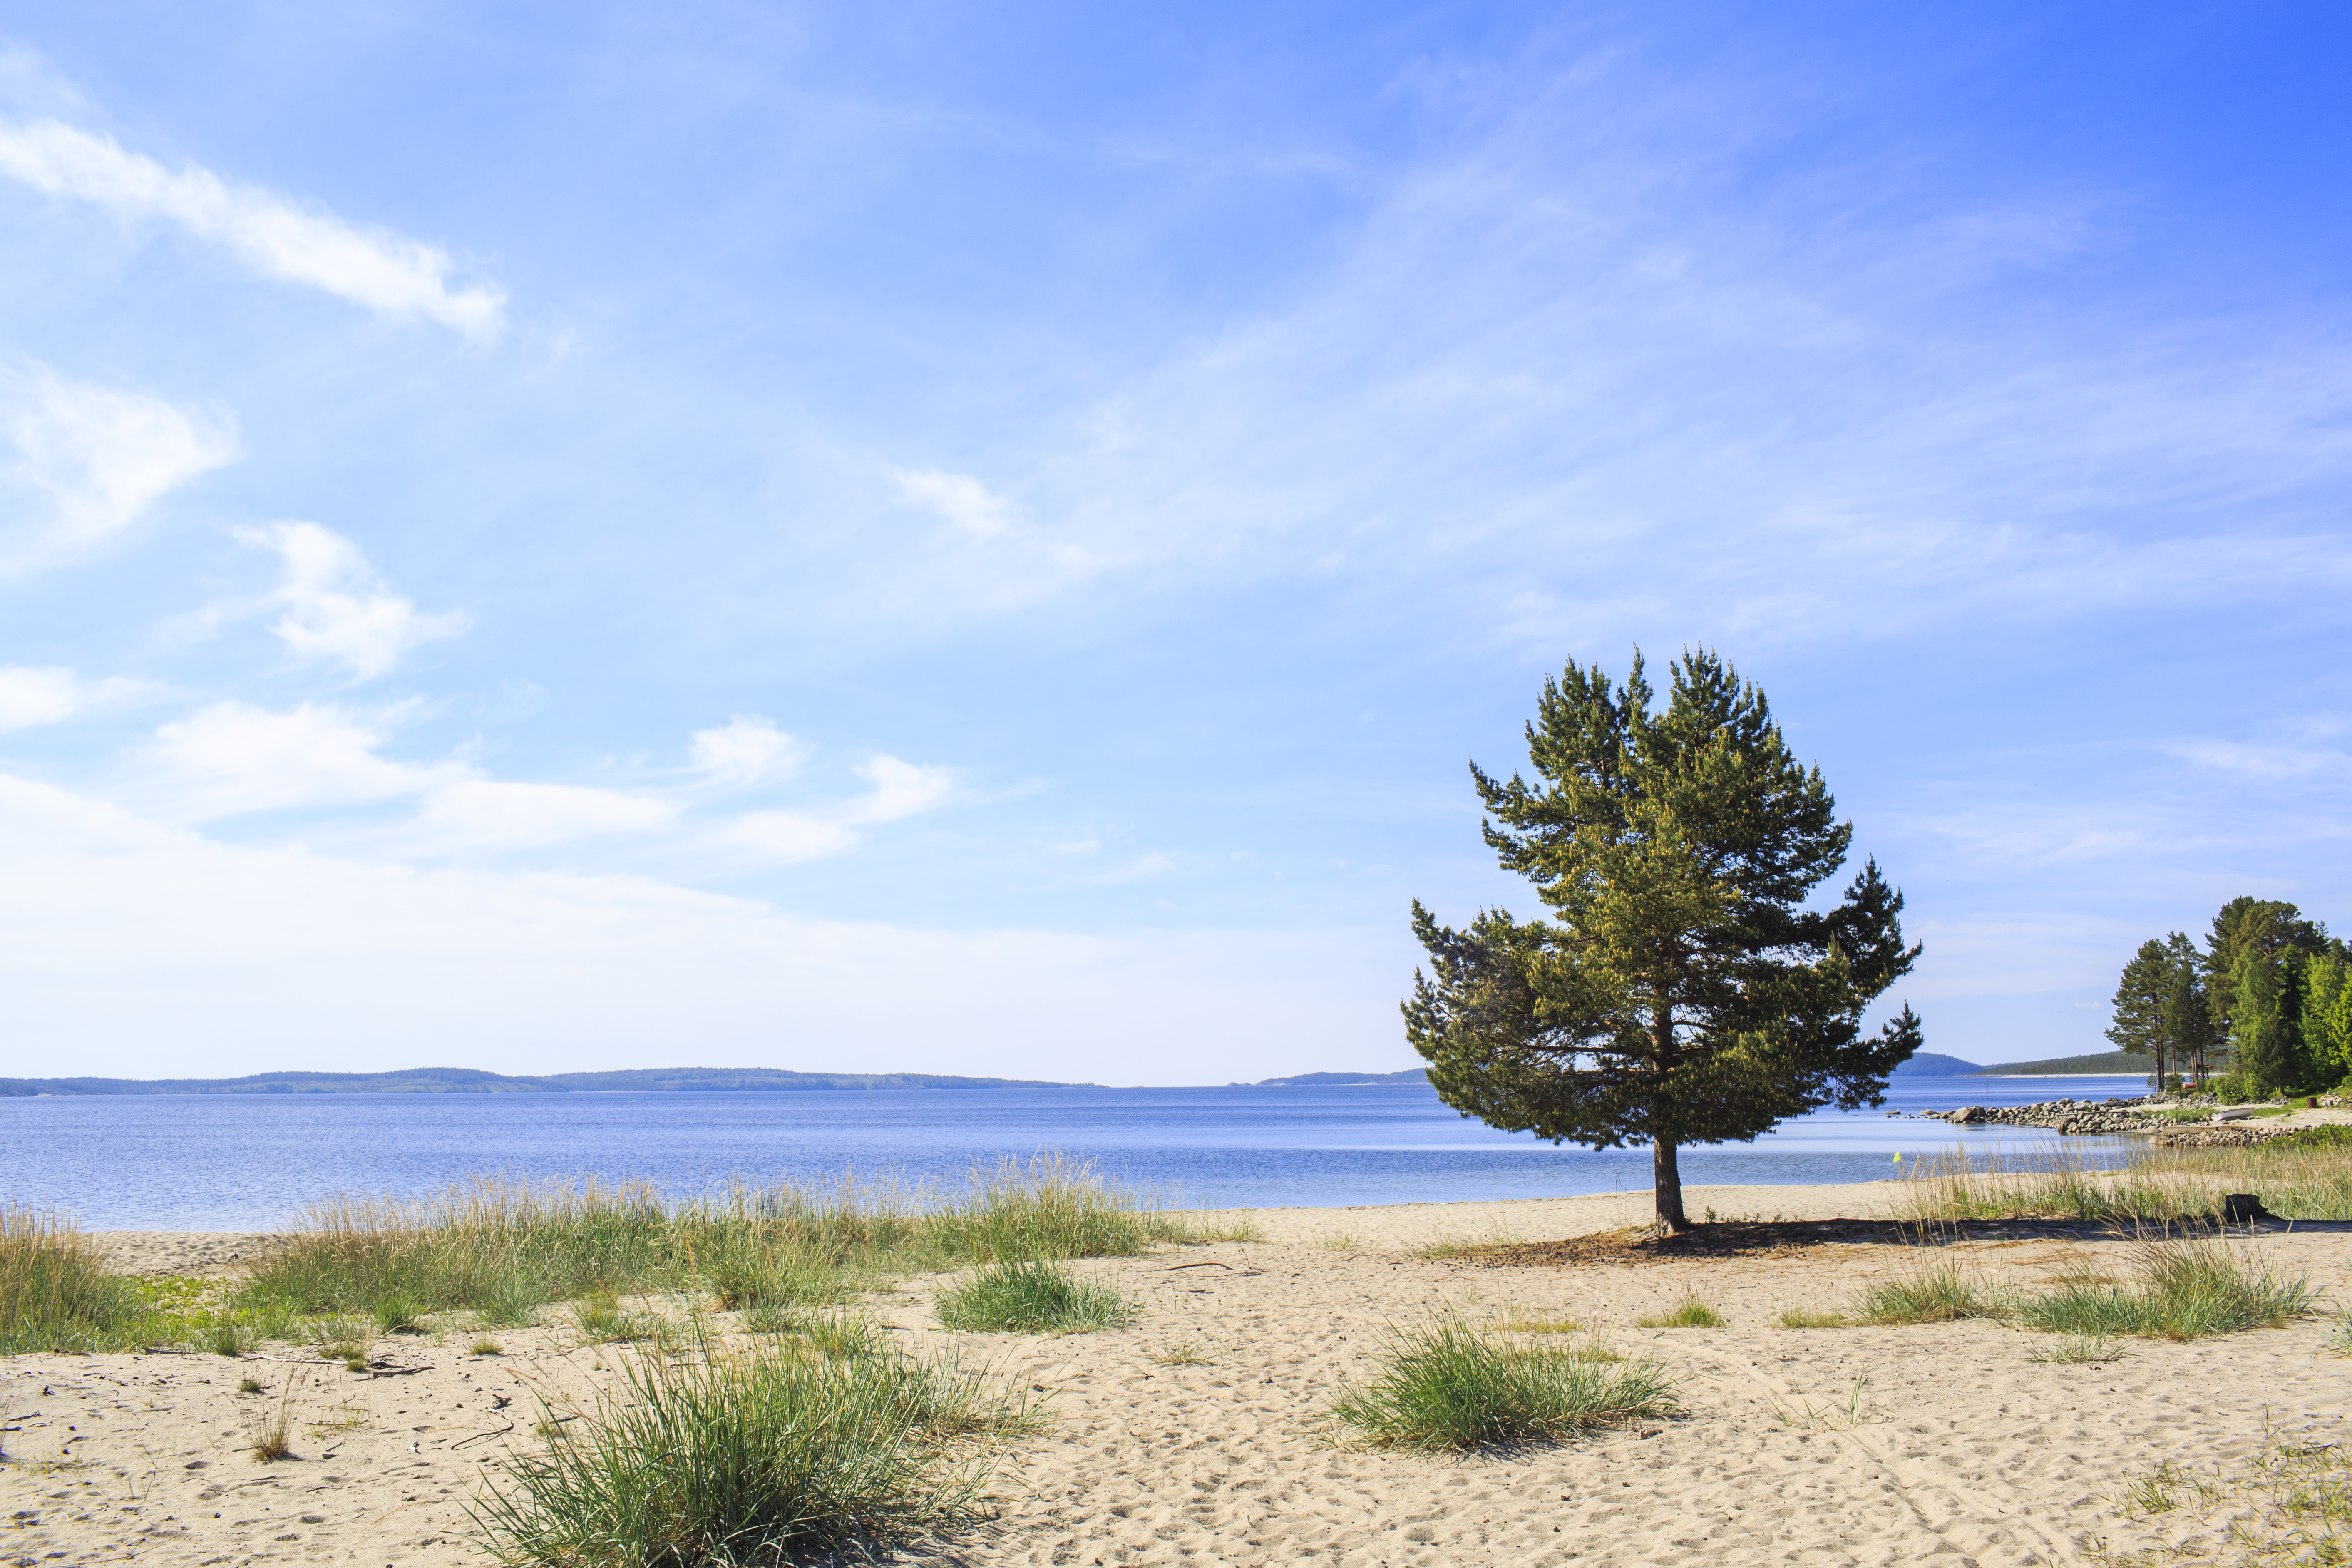
beach, landscape, sea, coast, tree, water, nature, sand, horizon, cloud, sky, shore, lake, coastal, summer, vacation, bay, body of water, sweden, landscapes, habitat, ecosystem, himmel, sky blue, rnsk ldsvik, norrland, natural environment, v sternorrland, ngermanland, norrland coast